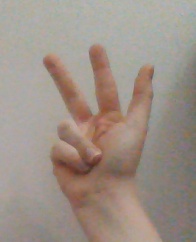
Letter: al